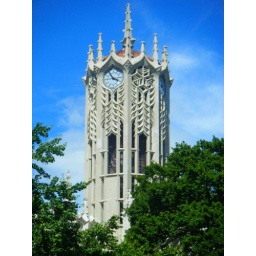
This is just a clock tower by Auckland University.